Coolabunia

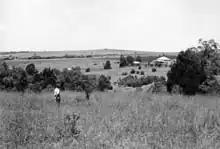
Coolabunia farmland, 1945

The locality name is derived from the Waka language, Bujiebara dialect, Gowrburra clan words "koala" and "buani" (meaning "sleeping"), as the area was a camp site on Aboriginal walking tracks to the Bunya Mountains. Coolabunia railway station, named for the locality, was on the former Nanango railway line.